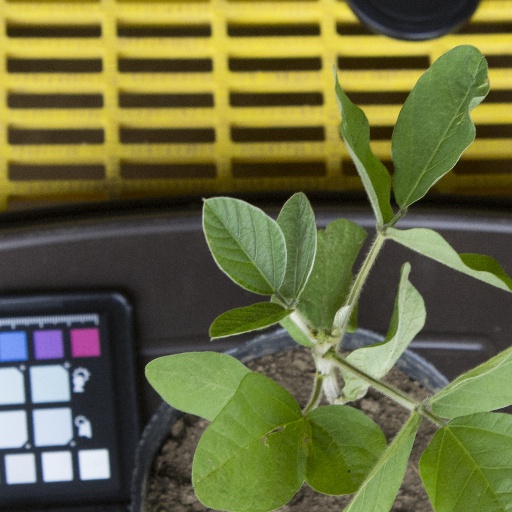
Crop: soybean